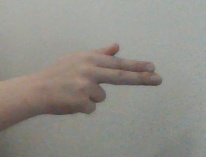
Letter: ghain